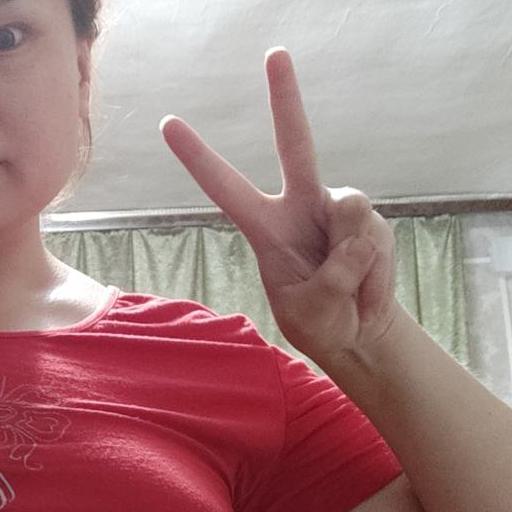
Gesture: peace